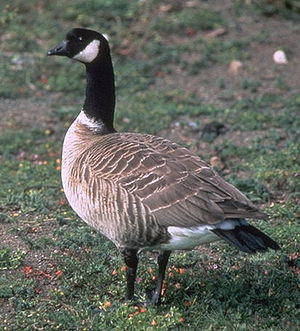
Lys dværgcanadagås
Lys dværgcanadagås er en andefugl, der lever i nærheden af de nordlige kyster af Canada og Alaska.